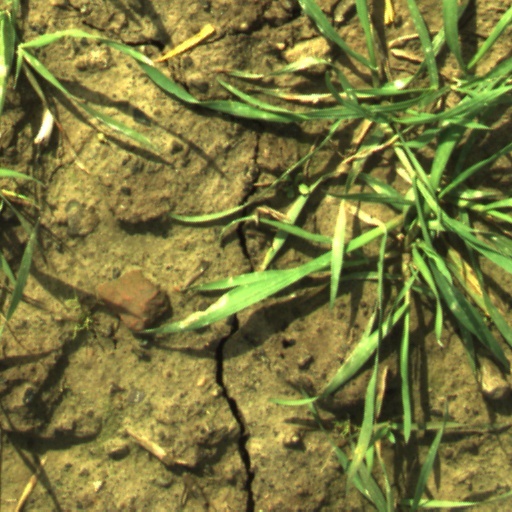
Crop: wheat